Sinclair QL

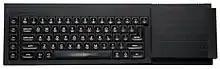

The Sinclair QL (for "Quantum Leap") is a personal computer launched by Sinclair Research in 1984, as an upper-end counterpart to the ZX Spectrum.